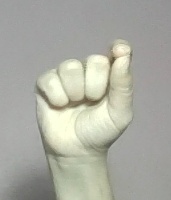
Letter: fa